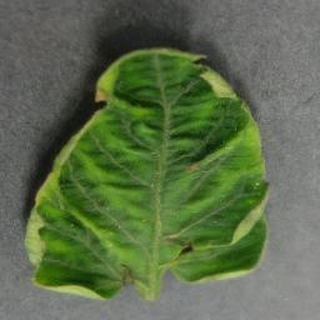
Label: tomato_yellow_leaf_curl_virus